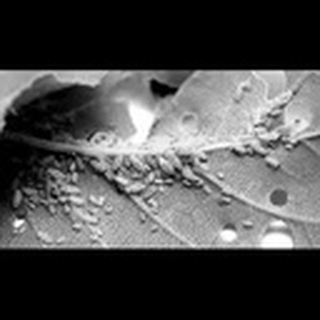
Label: cotton_aphids